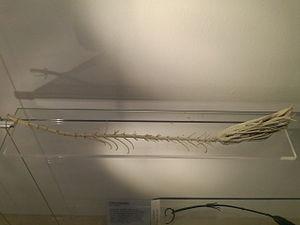
Metacrinus est un genre de Crinoïdes sessiles de la famille des Isselicrinidae.